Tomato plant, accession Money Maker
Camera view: vertical (180 deg); turntable rotation: 0 degrees
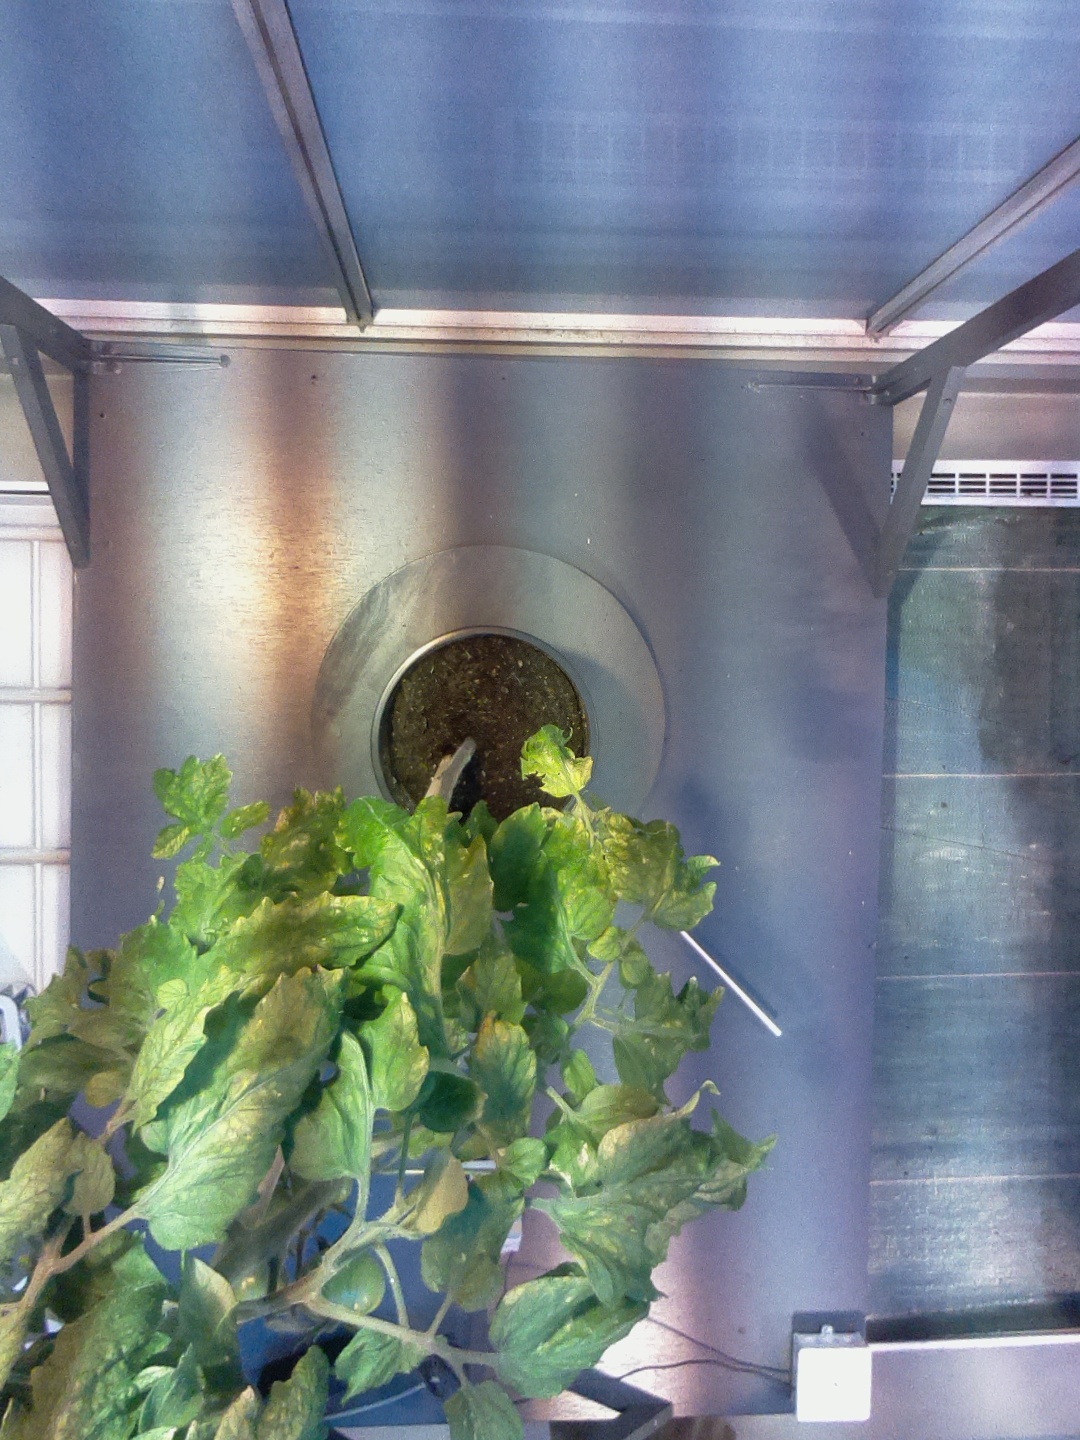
BBCH growth stage 75: 50%-60% of final fruit size